Christoffer Valkendorff

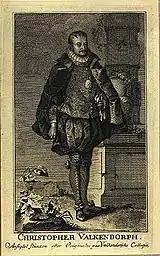
Christoffer Valkendorff

Valkendorff's years as a journeyman ended when he was appointed to treasurer ("rentemester") in 1564. He handled the office with great efficiency and managed to reduce national debts. He was also appointed to stadtholder of Copenhagen. When Peder Oxe died in October 1575, the king initially failed to appoint a new Steward of the Realm but Valkendorff was put in charge of Bremerholm and the Nacy. In 1576, a reluctant Frederick II appointed him to Councillor of the Realm.